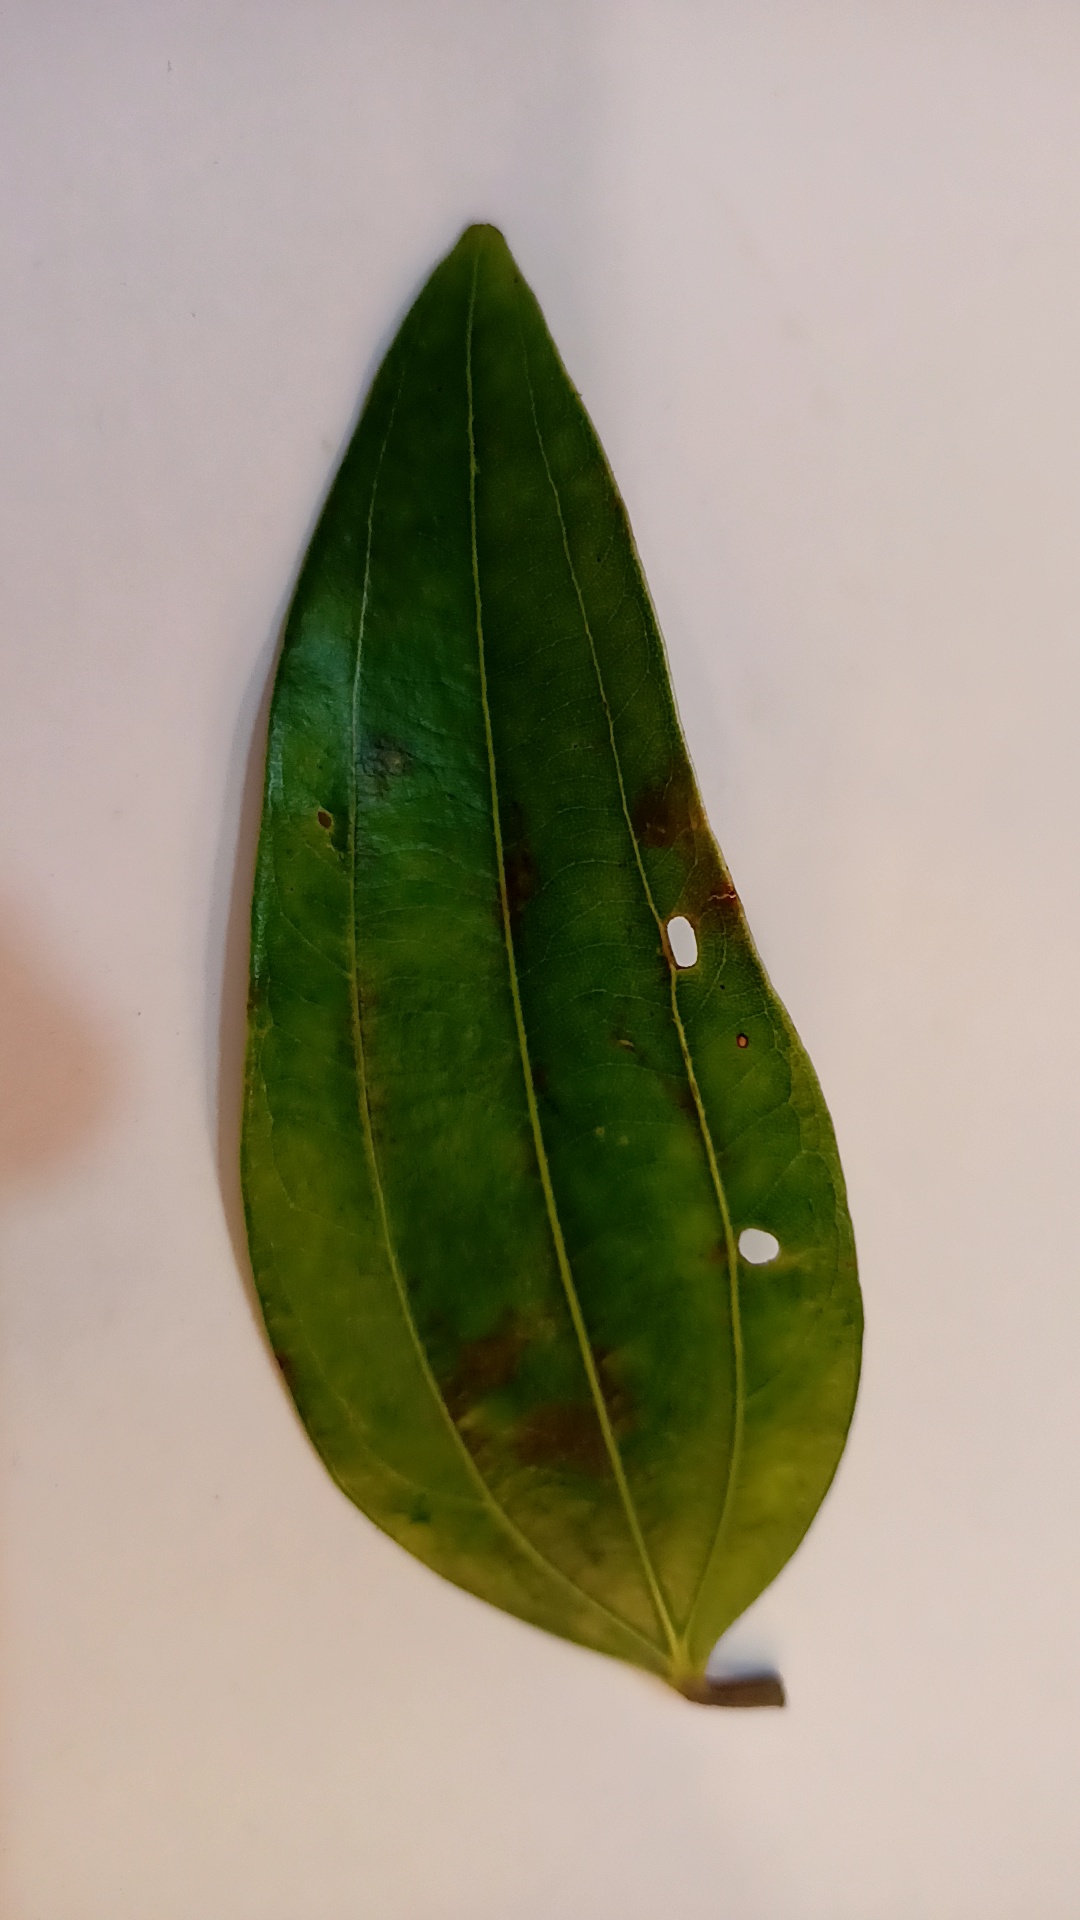
Label: Disease